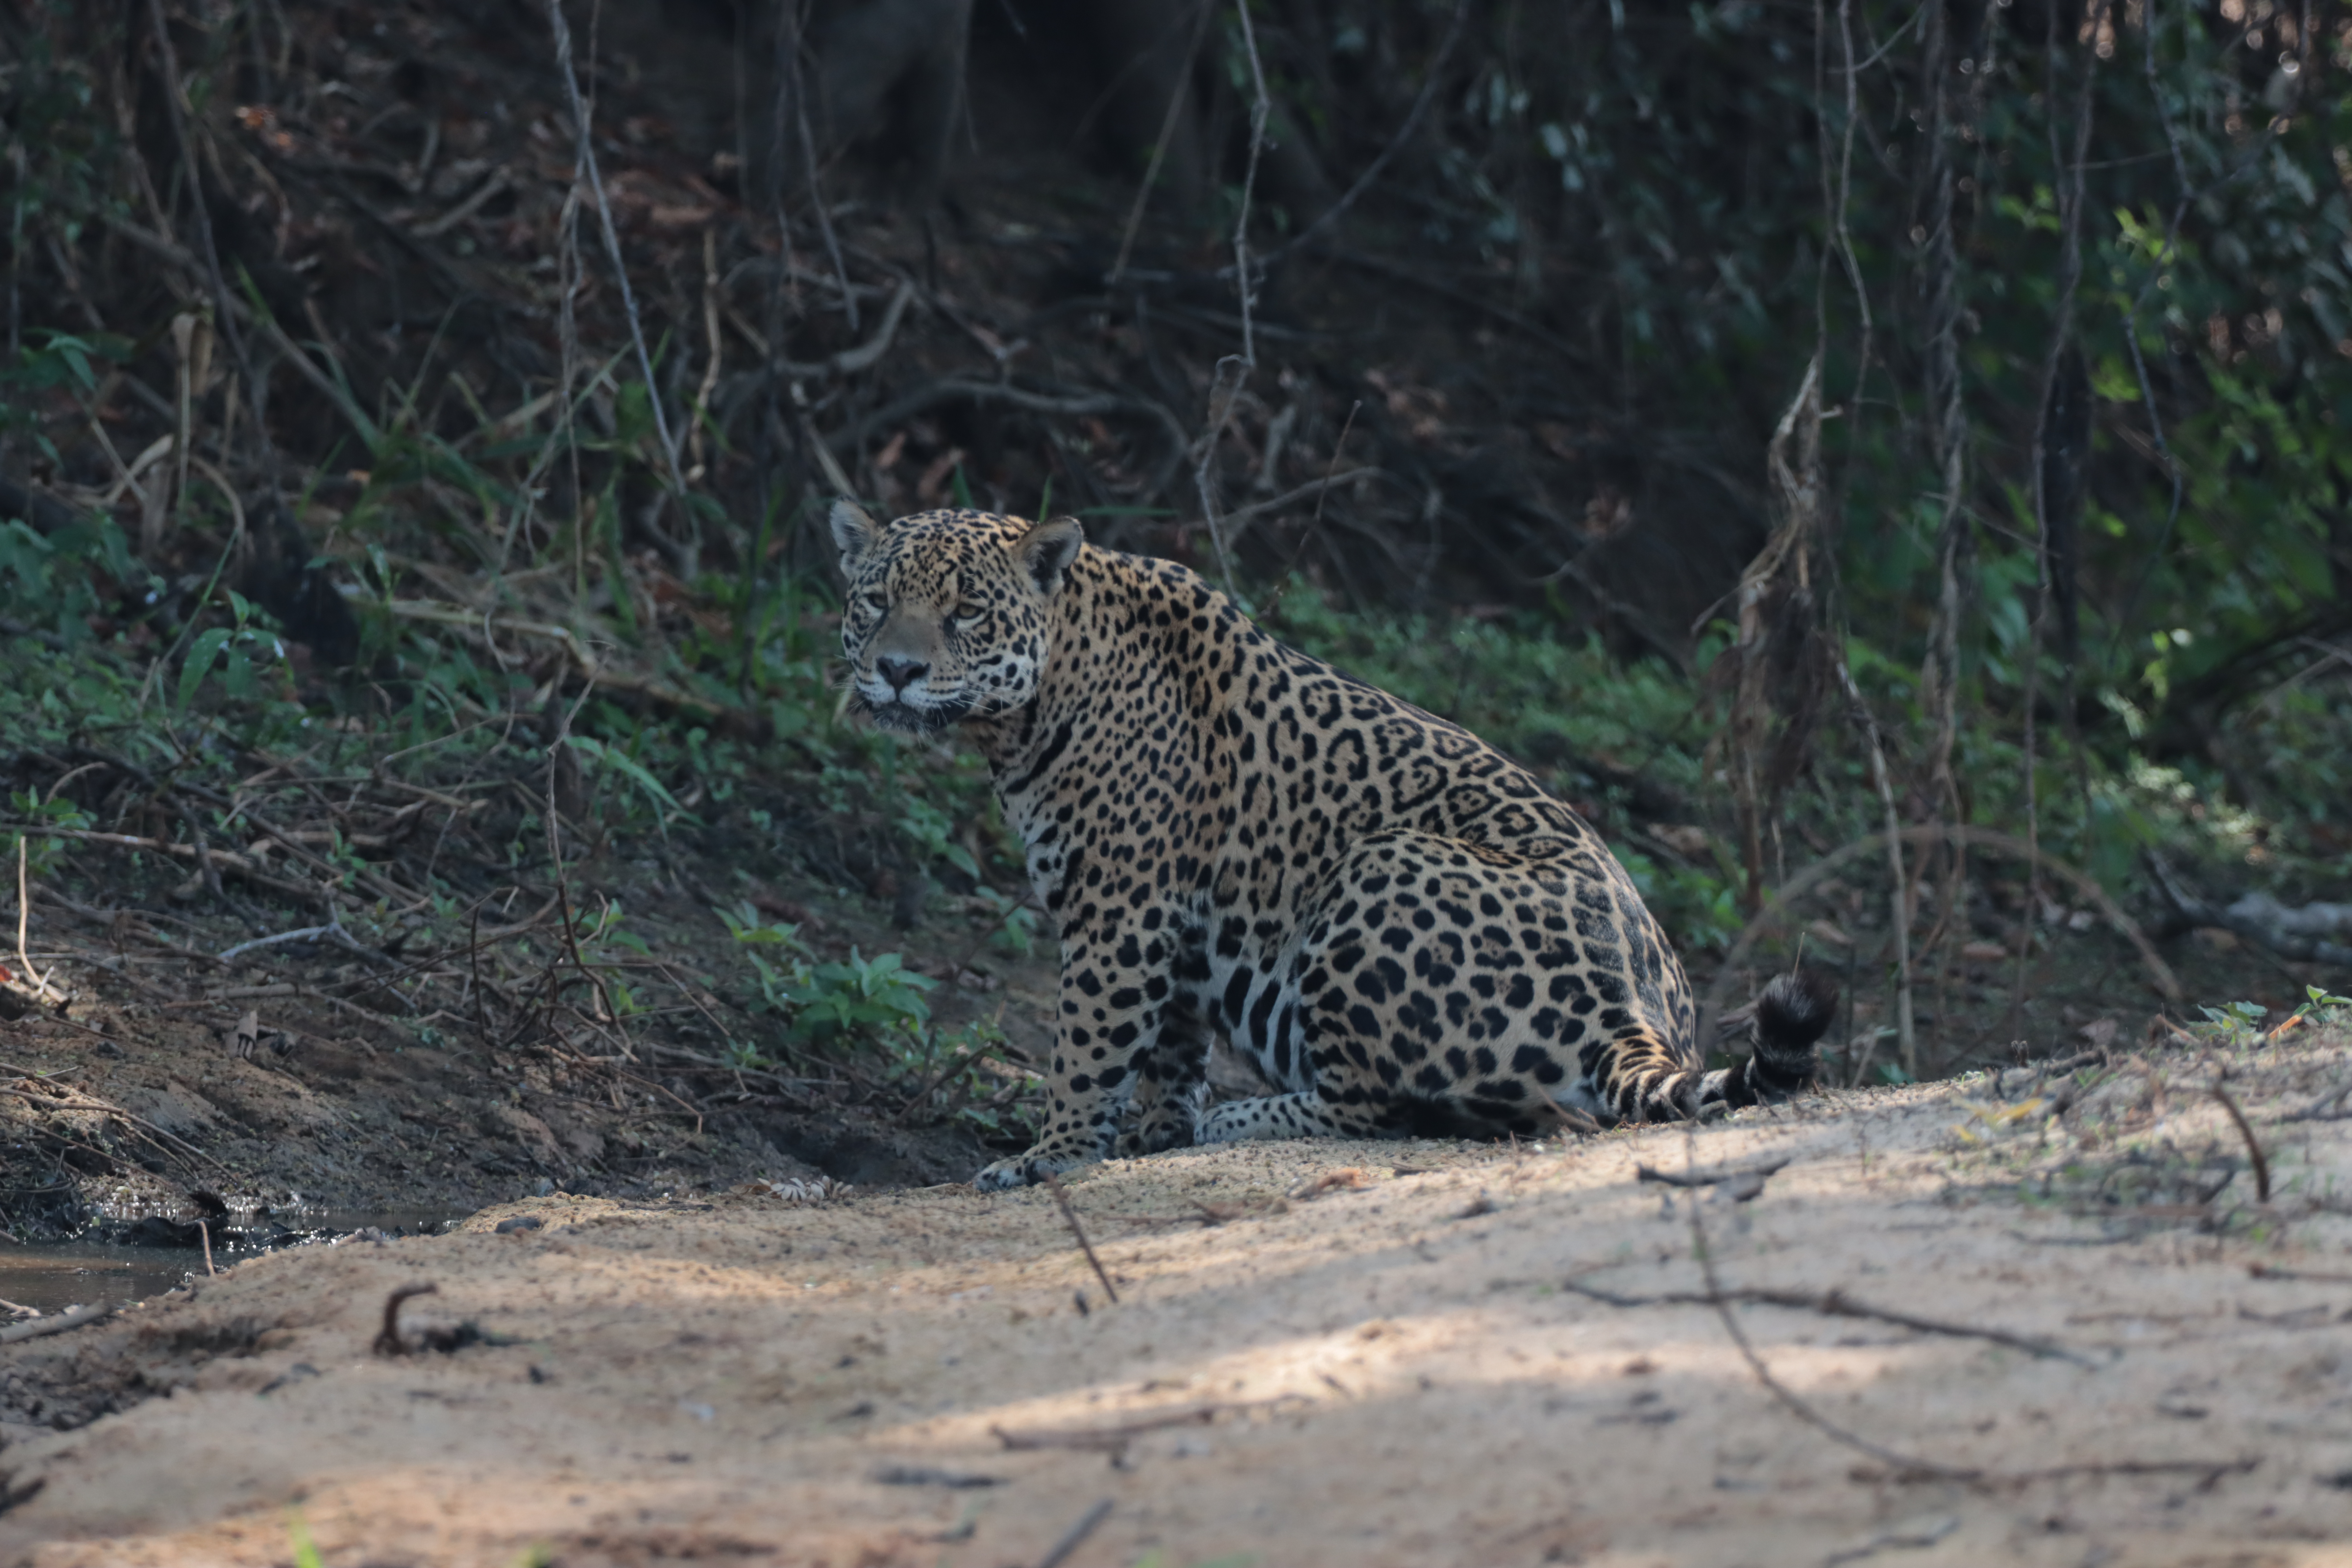
Jaguar: Saseka